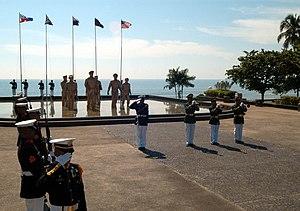
La bataille du golfe de Leyte est une opération militaire majeure de la guerre du Pacifique. Elle a lieu au début de la reconquête des Philippines, lors du débarquement des troupes américaines du général Douglas MacArthur sur l'île de Leyte, au centre de l'archipel philippin. Cette opération est considérée comme la plus grande bataille navale de l'histoire, opposant deux flottes américaines déplaçant plus d'un million trois cent seize mille tonnes, à quatre forces japonaises, déplaçant près de sept cent mille tonnes.